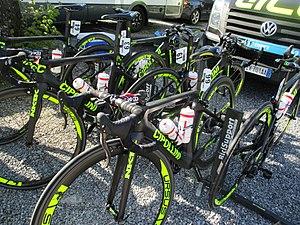
La saison 2018 de l'équipe cycliste Alé Cipollini est la huitième de la formation. L'effectif est relativement stable avec les arrivées de Mayuko Hagiwara, Roxane Knetemann, Karlijn Swinkels et Sofia-Nilda Frometa tandis que Carlee Taylor et Martina Alzini la quittent. L'équipe est menée par les deux sprinteuses Marta Bastianelli et Chloe Hosking ainsi que la grimpeuse Janneke Ensing.